Timeline of tyrannosaur research

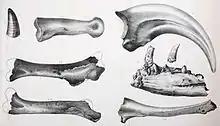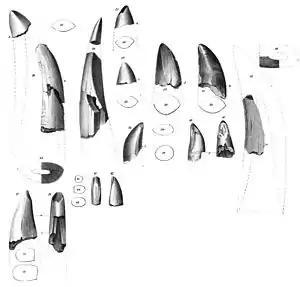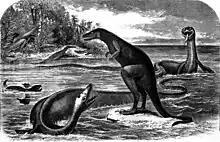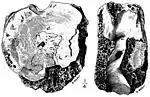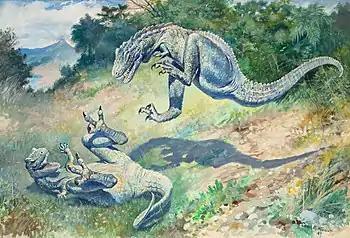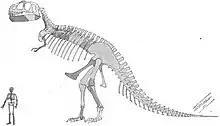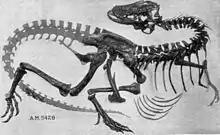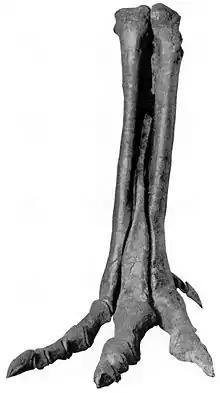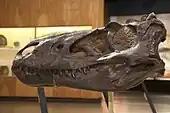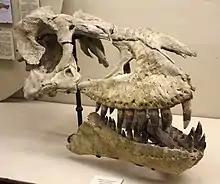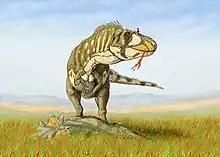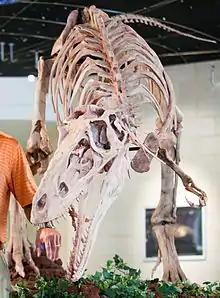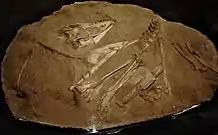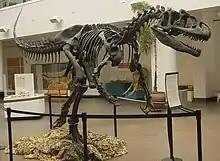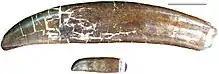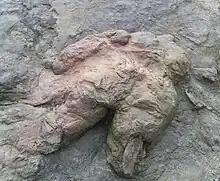
Bones of "Dryptosaurus", originally known as "Laelaps".
Illustration of the teeth of "Deinodon".
Inaccurate reconstructions of ""Laelaps aquilunguis"" and "Elasmosaurus" (1869).
Illustration of the type specimen (AMNH 3982) of "Manospondylus gigas"
"Leaping Laelaps" by Charles R. Knight, 1896.
Skeletal reconstruction of "T. rex" from the original description.
Skeleton of "Gorgosaurus libratus".
Foot of "Alectrosaurus olseni".
Holotype skull of ""Gorgosaurus"" (now "Nanotyrannus") "lancensis".
Holotype skull of "Tarbosaurus bataar" PIN 551-1, Museum of Paleontology, Moscow.
Artist's restoration of "Daspletosaurus torosus".
Skeletal mount of "Alioramus remotus".
A juvenile "Tarbosaurus".
Holotype skull of "Nanotyrannus lancensis".
Tyrannosaurs had long been classified with carnosaurs like "Allosaurus" (pictured). In the 1990s, this consensus began to change.
Paleontologists like Abler studied tyrannosaur tooth biomechanics ("Tyrannosaurus" teeth pictured) in the early 1990s.
Lockley and Hunt reported a possible "T. rex" footprint in 1994.
The known skeletal elements of "Bagaraatan ostromi".
Skeletal mount of "Santanaraptor placidus".
"Edmontosaurus annectens" tail vertebrae have been preserved with partially healed "T. rex" bite marks.
Known skeletal elements of "Eotyrannus lengi".
Diagram of "T. rex" forelimb anatomy.
Jaws and teeth of "Gorgosaurus".

Thomas R. Holtz, Jr. published a cladistic analysis of the Tyrannosauridae. Holtz defined the Tyrannosauridae in his analysis as "all descendants of the most recent common ancestor of "Tyrannosaurus" and "Aublysodon"." He concluded that the Tyrannosauridae had two subfamilies, a more primitive Aublysodontinae and the tyrannosaurinae. He defined the former as ""Aublysodon" and all taxa sharing a more recent common ancestor with it than with "Tyrannosaurus"."